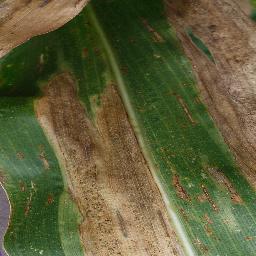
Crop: corn
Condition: (maize)_northern_blight